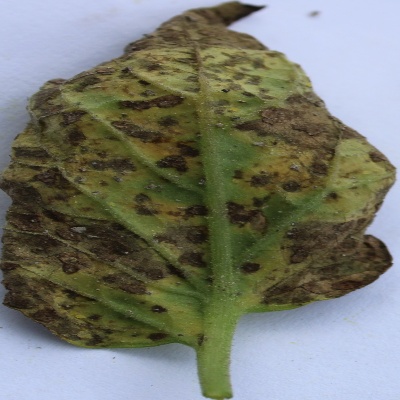
Crop: Tomato
Condition: leaf blight